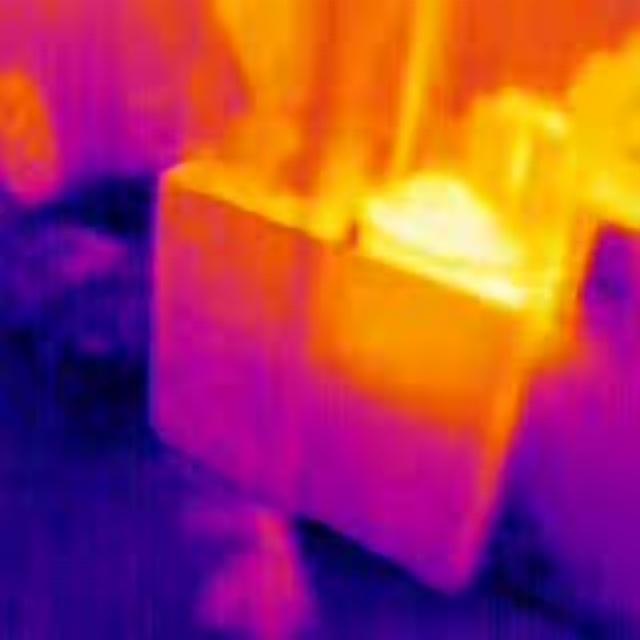
Detected objects:
label: person